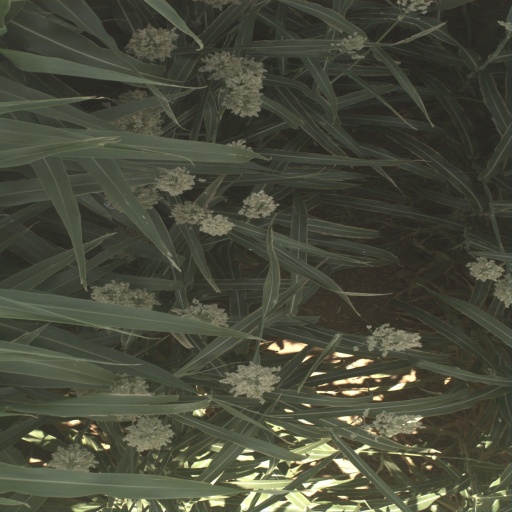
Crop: sorghum